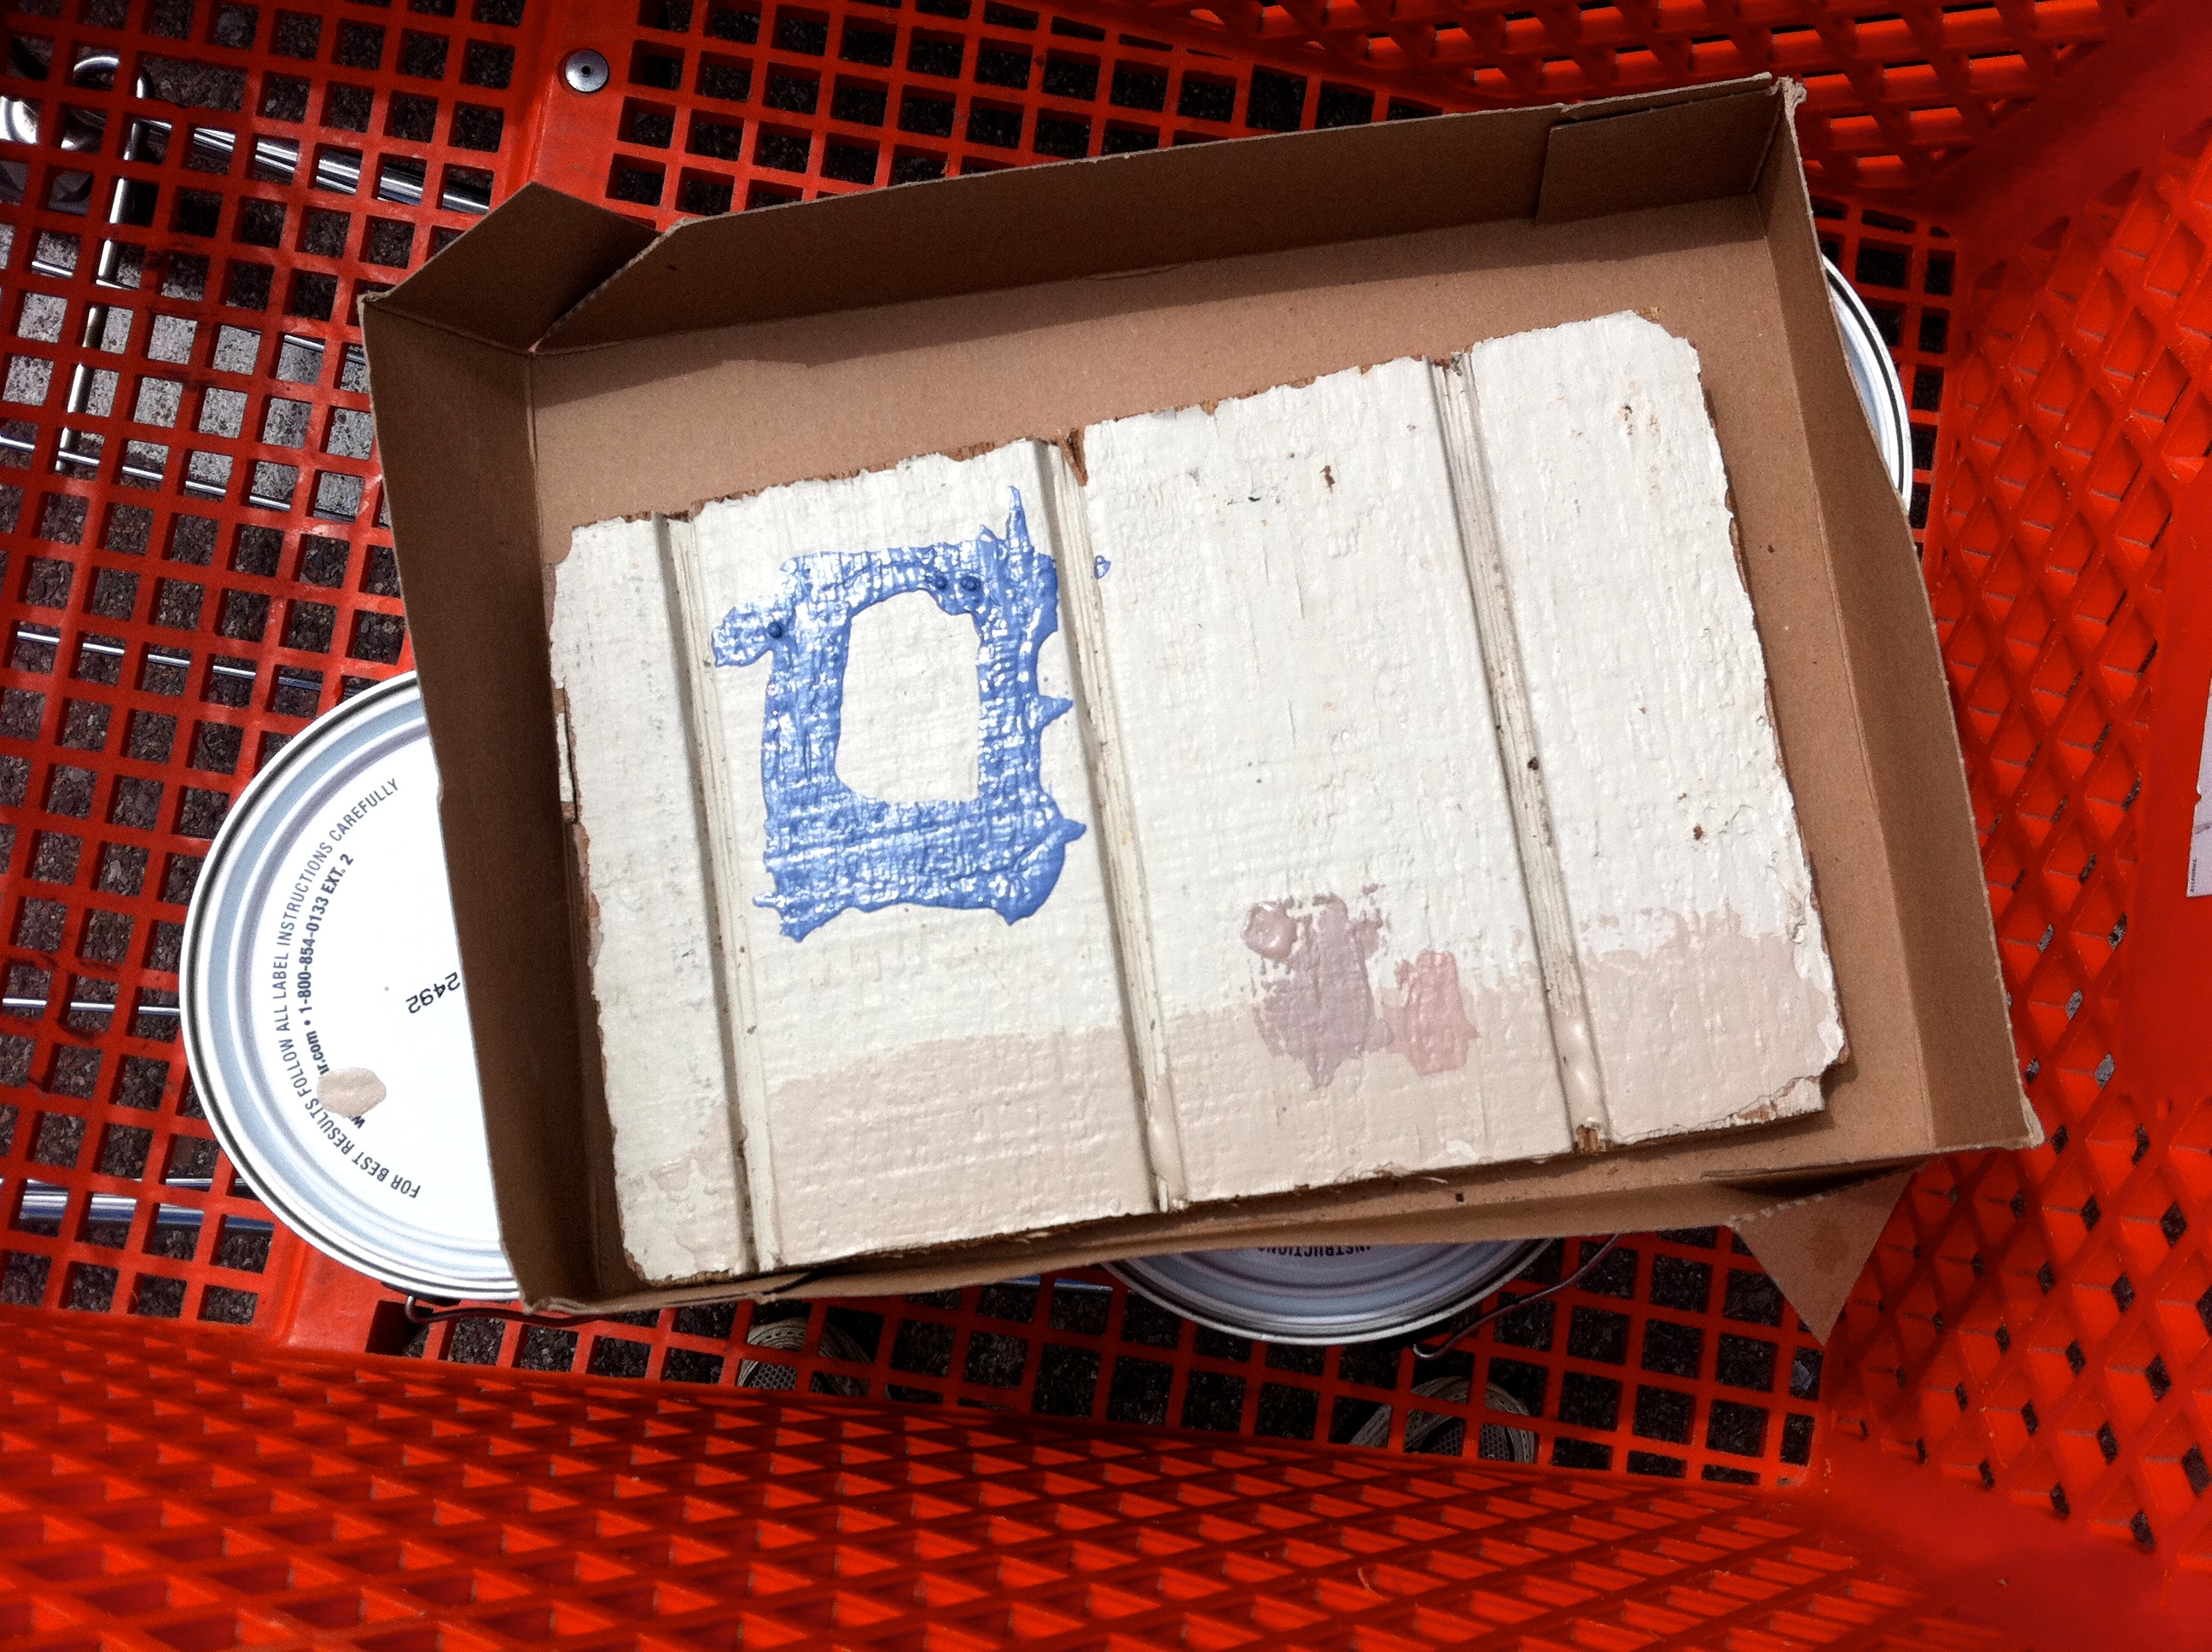
pattern, red, color, art, illustration, design, shape